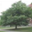
Label: maple_tree